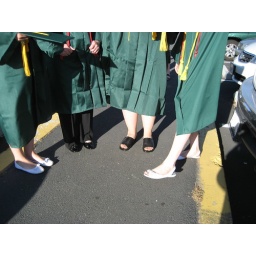
The girls compare their sensible shoes (no heels to get caught in the field's turf).